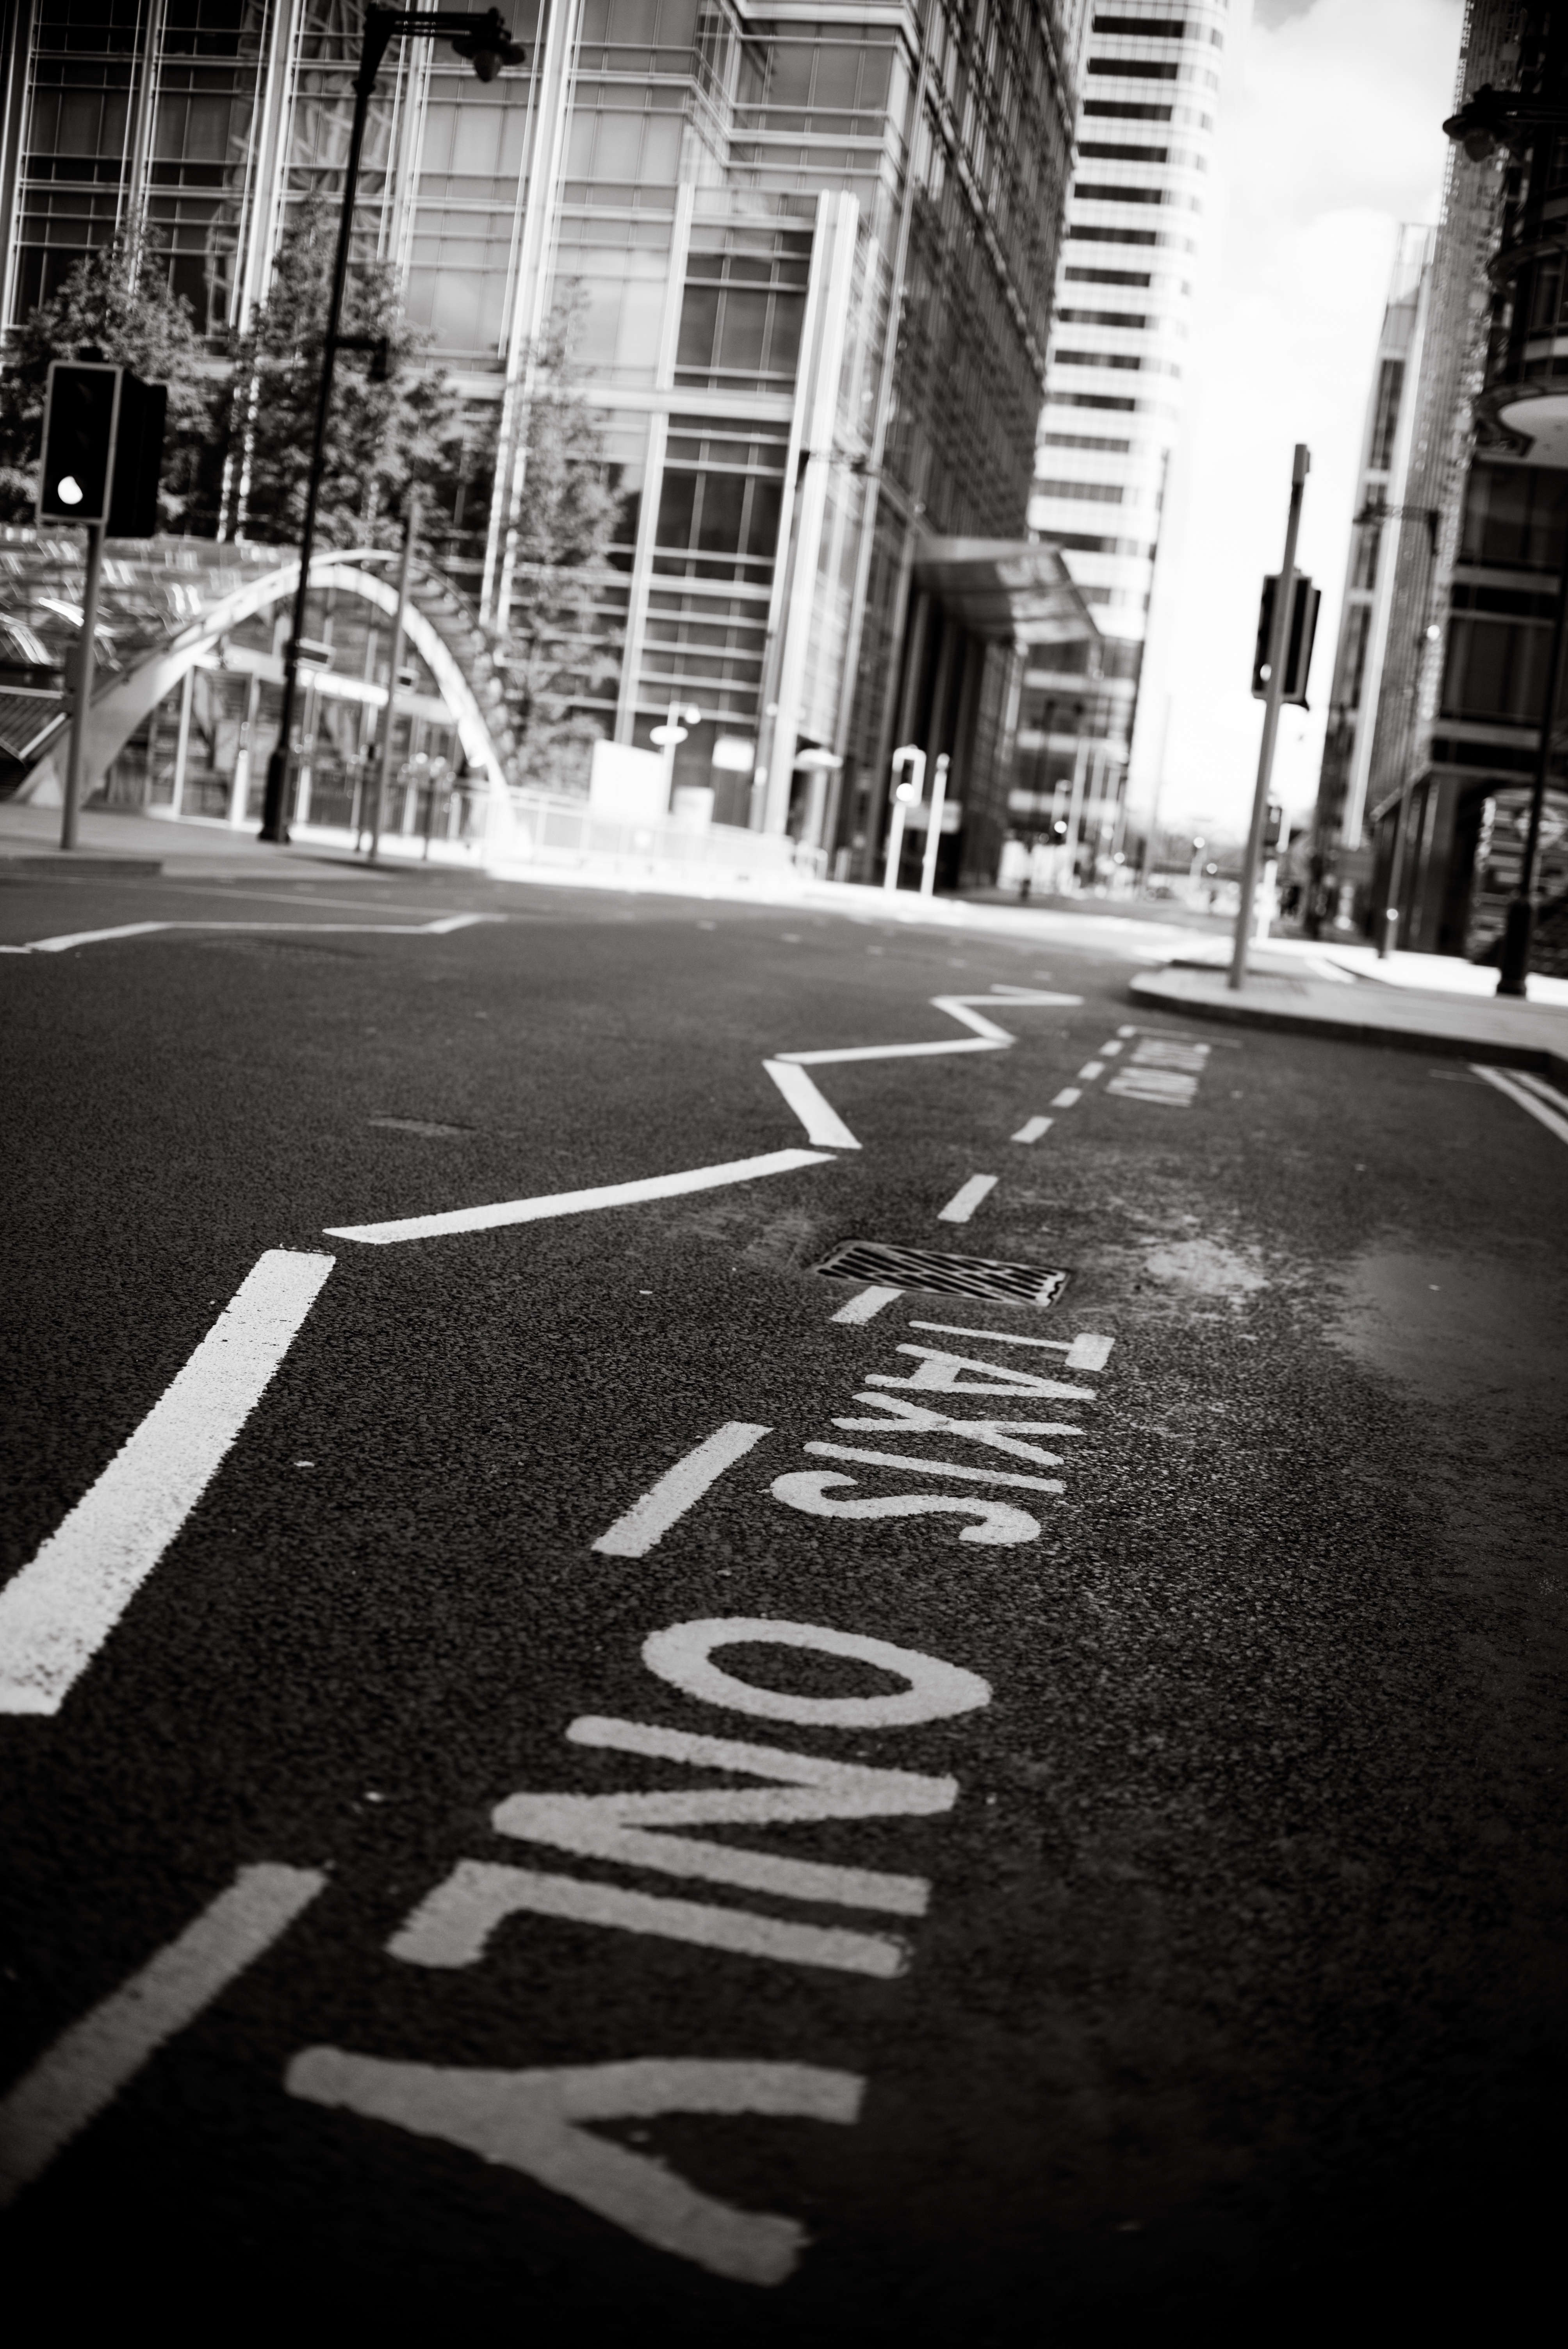
black and white, road, white, street, photography, line, black, monochrome, lane, infrastructure, photograph, snapshot, shape, monochrome photography